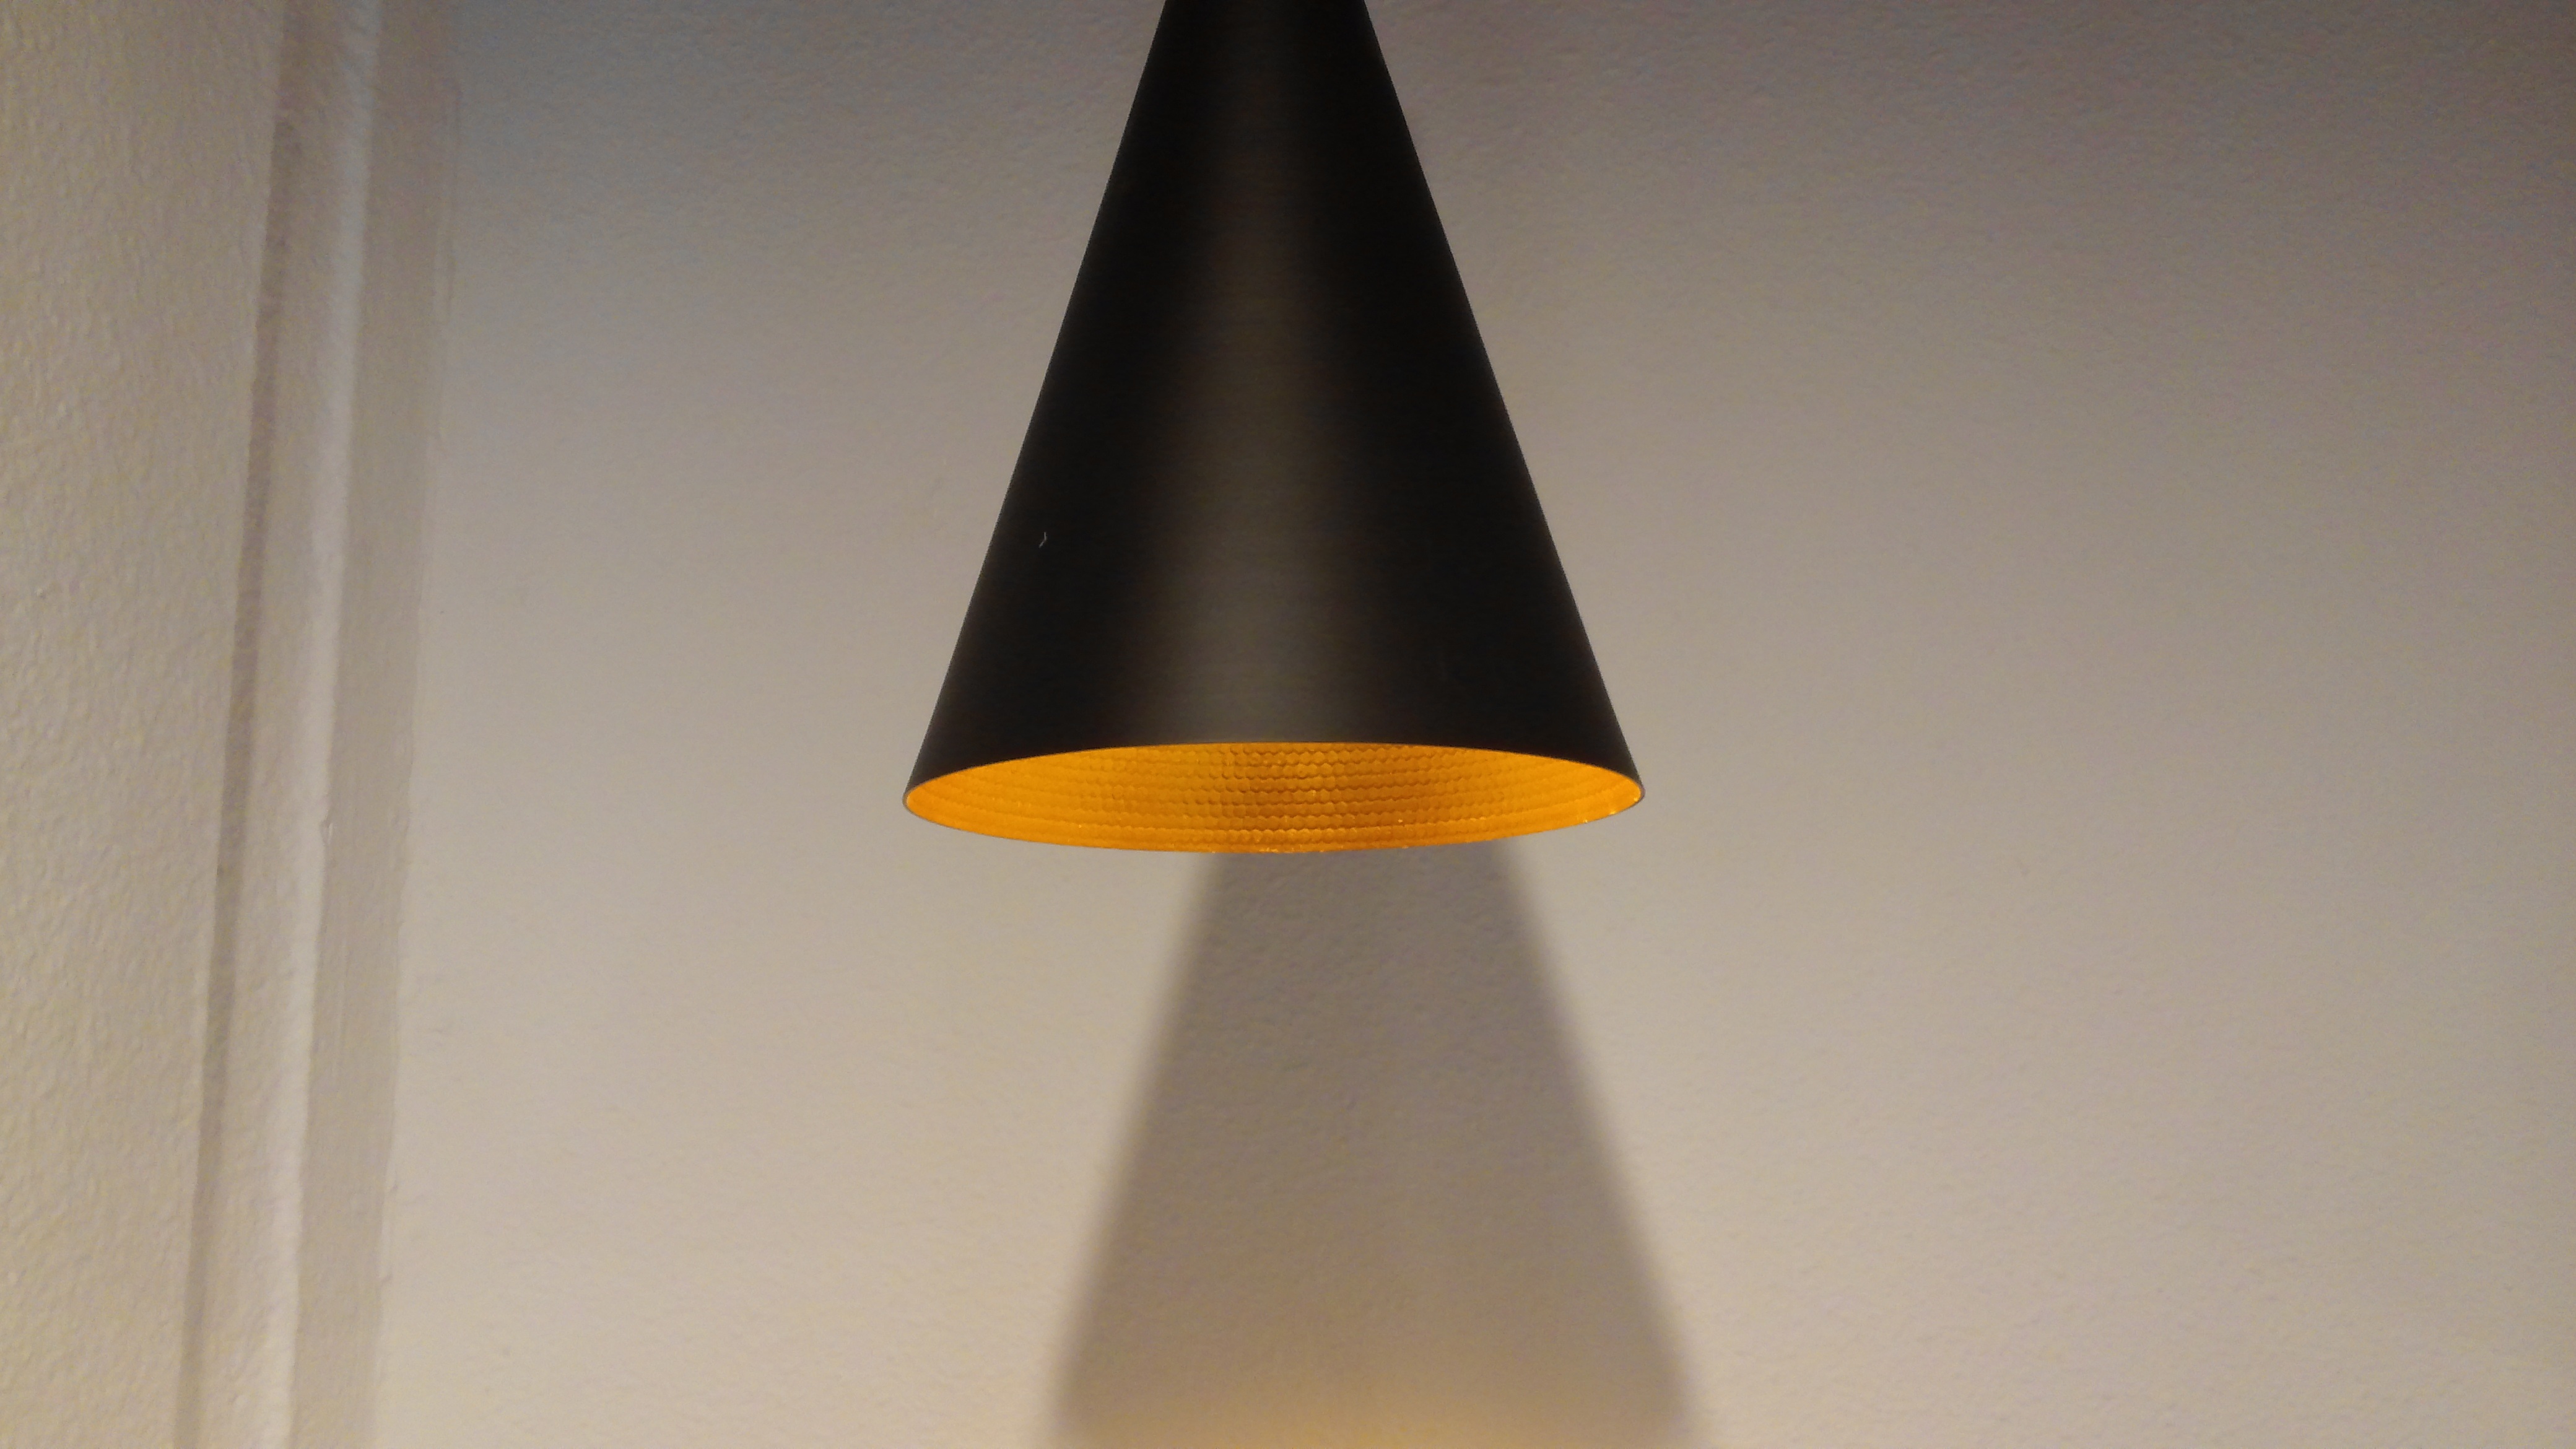
cafe, light, wall, ceiling, hall, indoor, lamp, room, yellow, lampshade, lighting, circle, minimalism, light fixture, shape, sconce